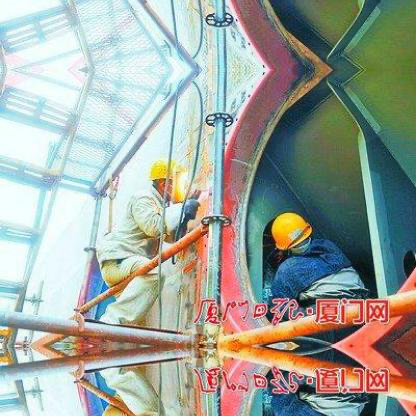
Objects in the image:
label: helmet
label: helmet